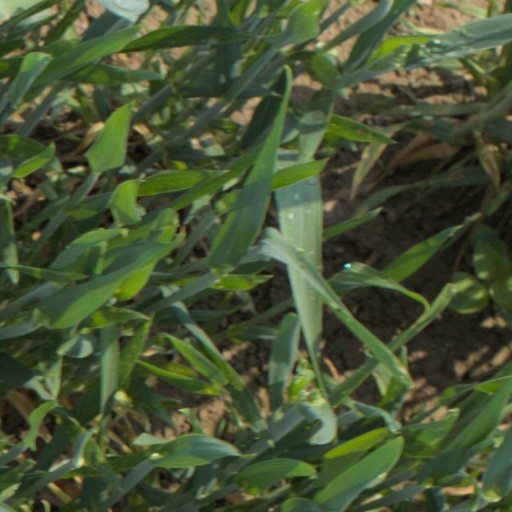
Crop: wheat